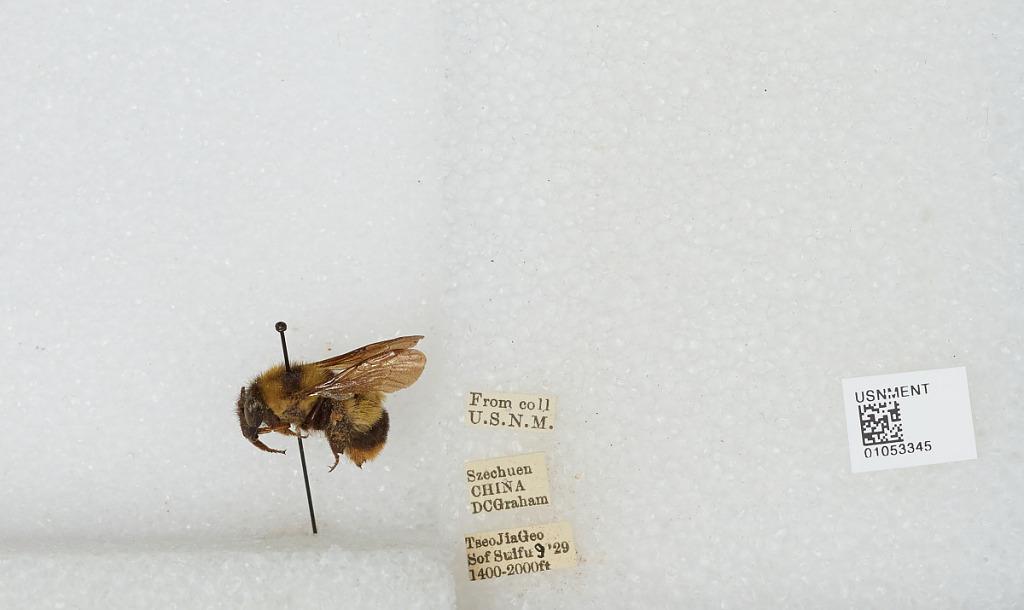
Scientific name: Bombus sp.
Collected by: D. Graham
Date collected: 1929-9-
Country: China
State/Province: Sichuan
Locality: TseoJiaGeo Sof Yibin